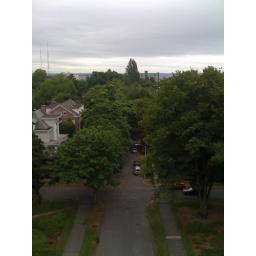
View from the water tower in Volunteer Park.